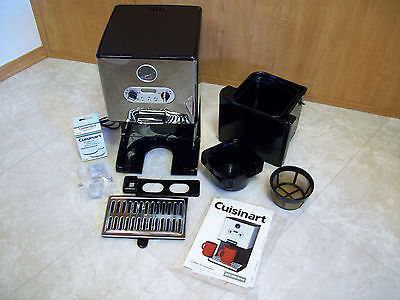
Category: coffee maker